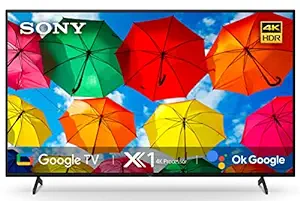
Sony Bravia 164 cm (65 inches) 4K Ultra HD Smart LED Google TV KD-65X74K (Black)
Category: Electronics
Price: 77990 (list price: 139900)
Rating: 4.7 (5,935 ratings)
About this product: Resolution: 4K Ultra HD (3840 x 2160) | Refresh Rate: 60 Hertz | 178 Degree wide viewing angle|Connectivity: 3 HDMI ports to connect set top box, Blu Ray players, gaming console | 2 USB ports to connect hard drives and other USB devices|Sound : 20 Watts Output | Open Baffle Speaker| Dolby Audio | Clear Phase|Smart TV Features: Google TV | Watchlist | Voice Search | Google Play | Chromecast | Netflix | Amazon Prime Video | Additional Features: Apple Airplay | Apple Homekit |Alexa|Display: X1 4K Processor | 4K HDR | Live Colour| 4K X Reality Pro | Motion Flow XR100|Warranty Information: 1 year warranty provided by the manufacture from the date of purchase|Installation: Brand will contact for installation for this product once delivered. Contact Sony for assistance (Please visit brand website for toll free numbers) and provide product's model name and seller's details mentioned on your invoice. The service center will allot you a convenient slot for the service|Easy returns: This product is eligible for replacement within 10 days of delivery in case of any product defects, damage or features not matching the description provided